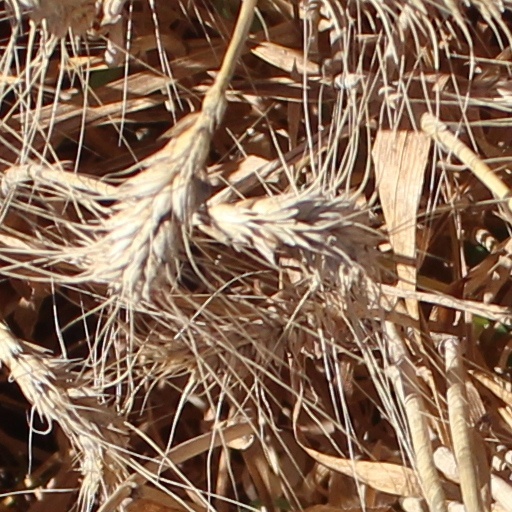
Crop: wheat